Liaoning

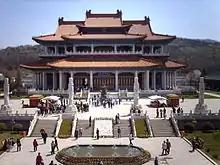
Jade Buddha Temple in Anshan

The reports did not give figures for other types of religion; around 90% of the population may be either irreligious or involved in Chinese folk religions (cults of nature deities and ancestors), Buddhism, Confucianism, Taoism, folk religious sects.